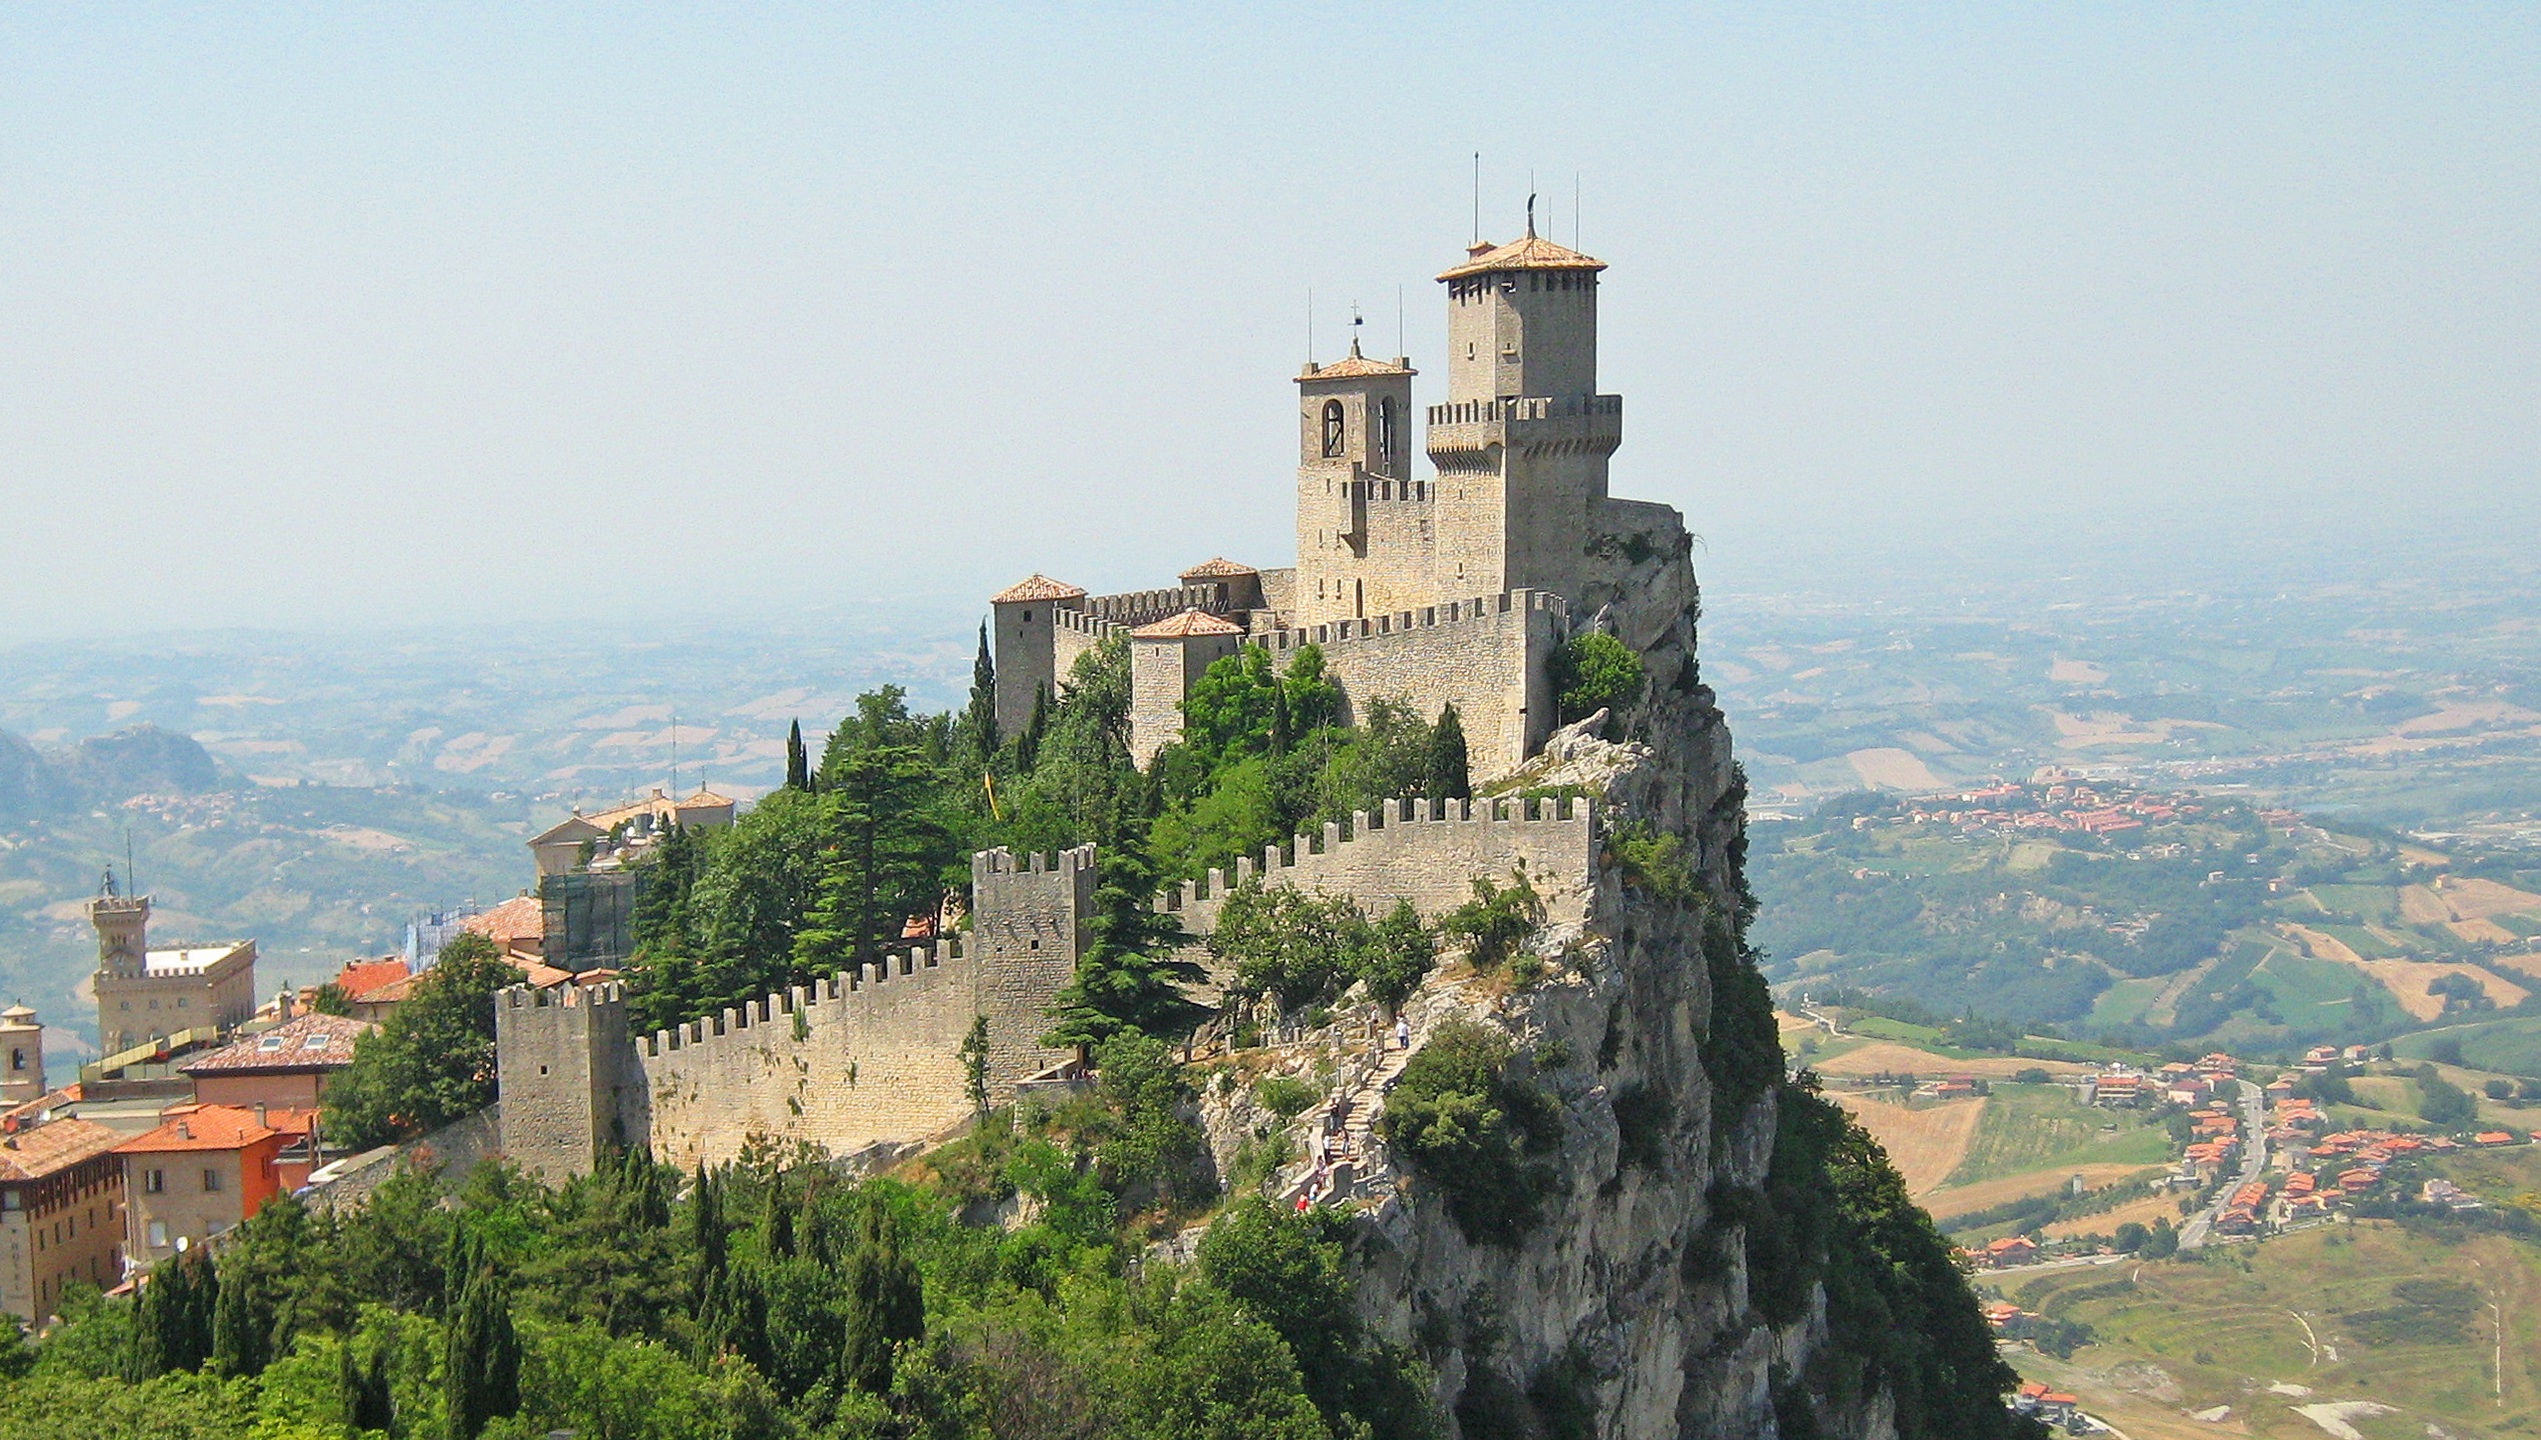
rock, mountain, hill, town, chateau, mountain range, cityscape, cliff, tower, castle, landmark, fortification, tourism, terrain, fortress, monastery, aerial photography, san marino